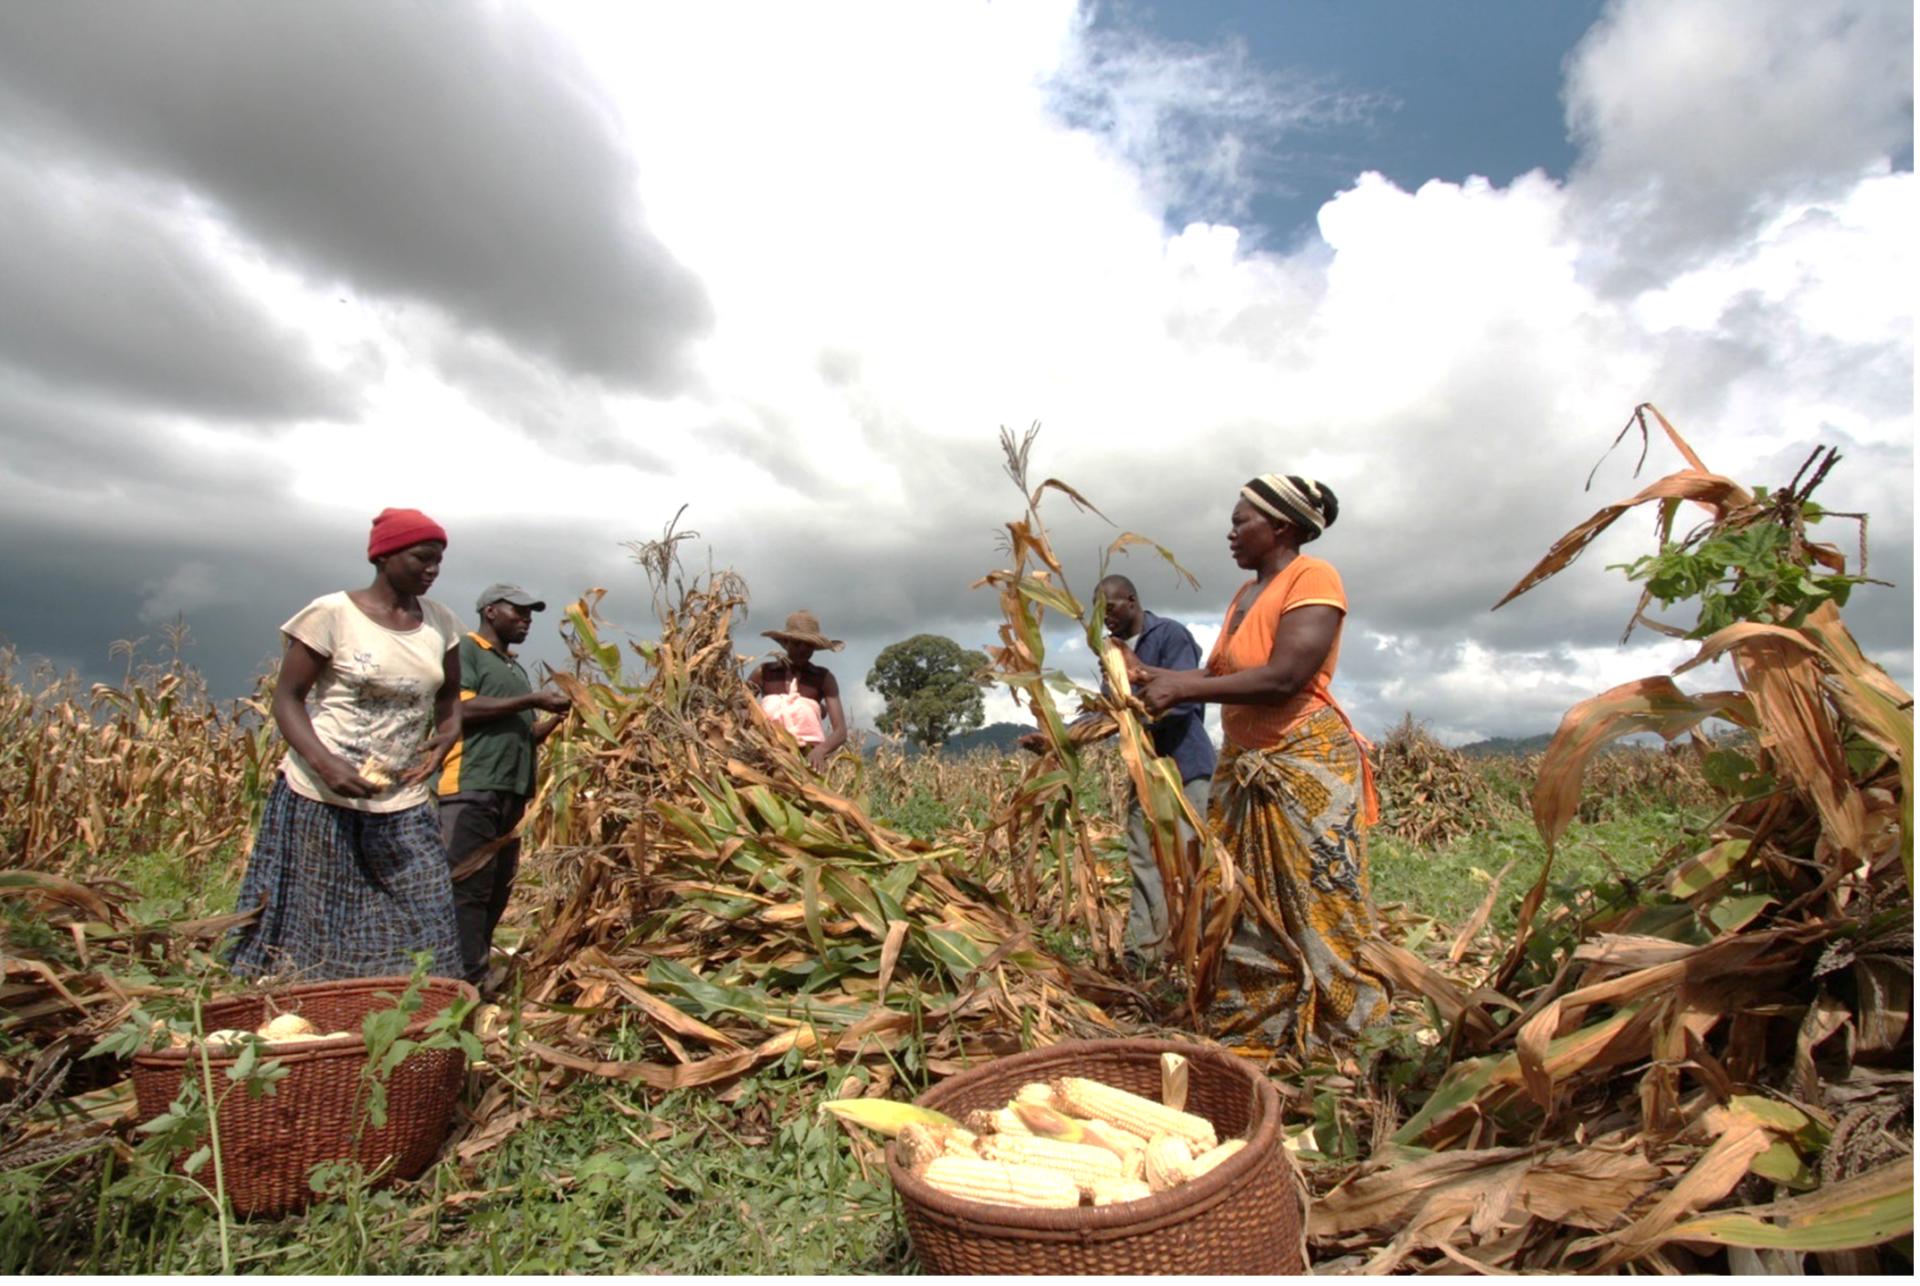
Watu wakiwa shambani, wakivuna mahindi ambayo wanayaweka ndani ya matenga.  Zao hili hukusanywa pamoja na baadaye kupelekwa sokoni kwa ajili ya kuuzwa.